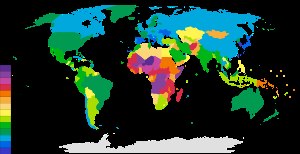
Fertilitetsrate
Kort over verdens landes fertilitetsrate (2020), ifølge Population Reference Bureau.
Fertilitetsrate er en betegnelse indenfor især statistik. Samlet fertilitet angiver det antal levendefødte børn, som 1.000 kvinder vil sætte i verden i løbet af de fertile aldre 15-49 år, hvis: